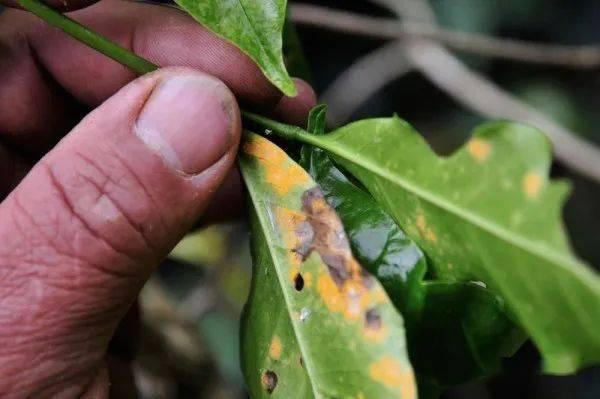
Plant: Coffee
Disease: coffee leaf rust